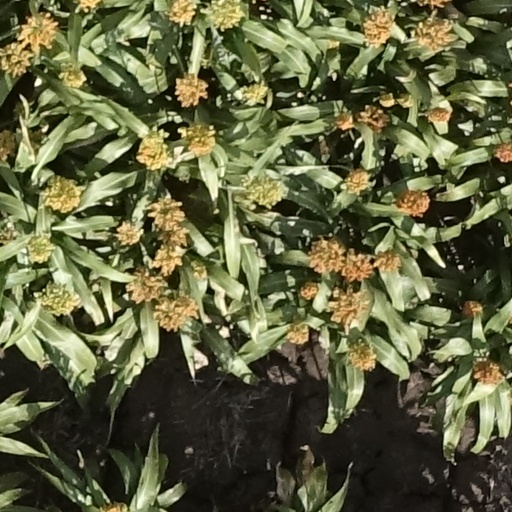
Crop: sorghum